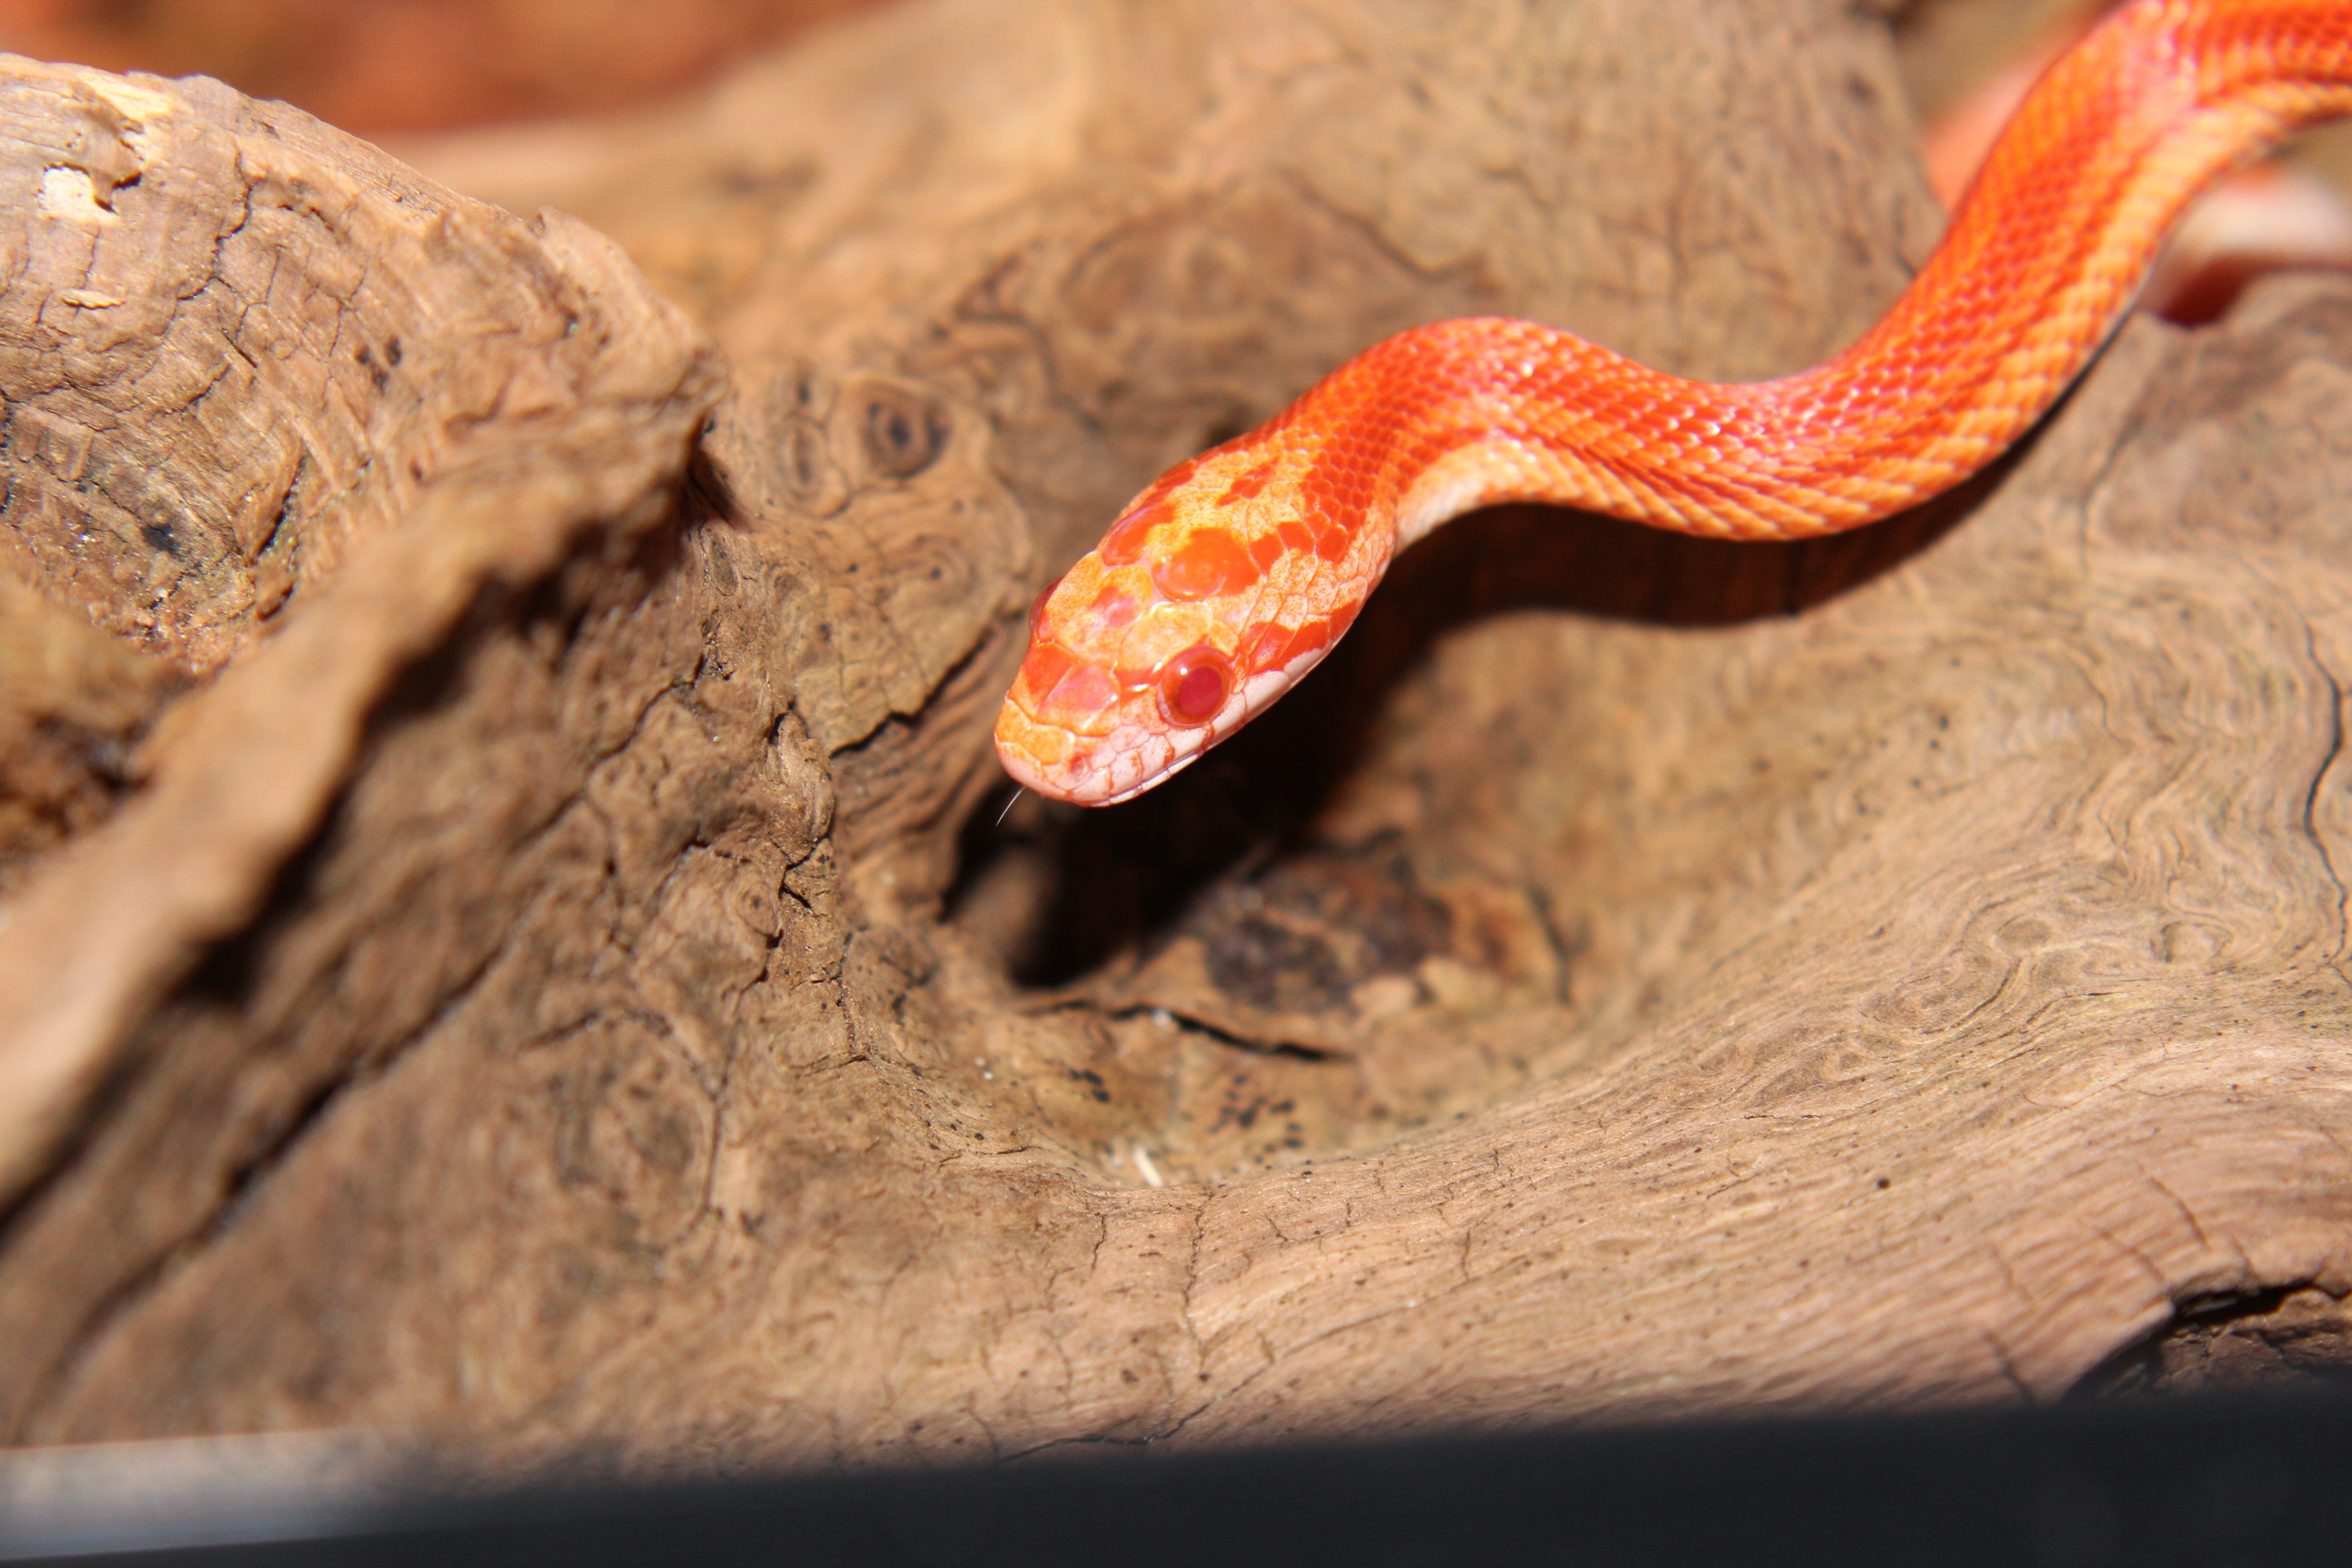
animal, reptile, scale, fauna, close up, animals, snake, vertebrate, snakes, animal world, serpent, macro photography, non toxic, terraristik, corn snake, pantherophis guttatus, boa constrictor, scaled reptile, boas